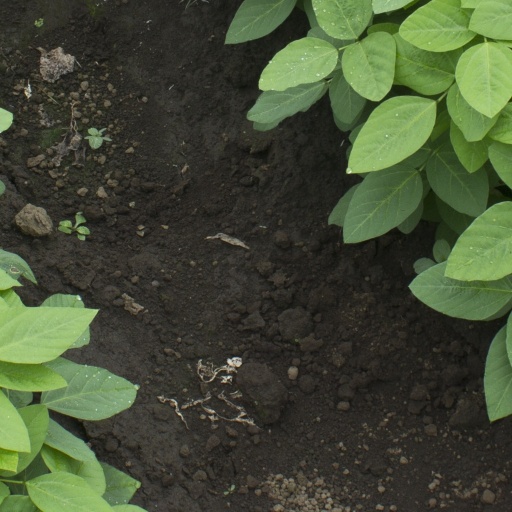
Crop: soybean